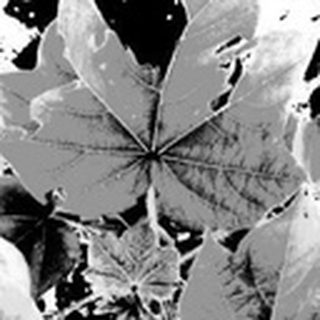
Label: healthy_cotton